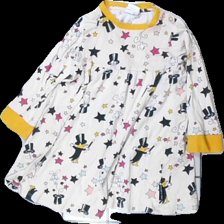
View: front
Type: Top
Category: Children
Brand: Polarn Och Pyret
Colors: White, Black, Yellow, Multicolor
Material: 100% cotton
Pattern: Other
Cut: Regular, C-collar
Size: 86
Season: All
Price range: <50
Recommended usage: Reuse